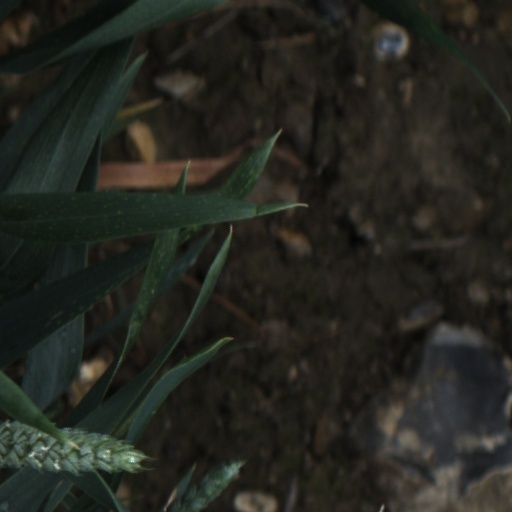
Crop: wheat